Livingston Island

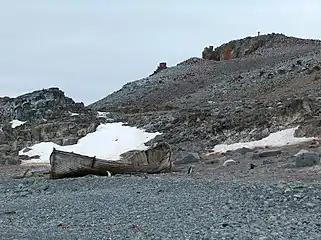
Derelict Norwegian whaling boat on Half Moon Island

Several months later Smith revisited the South Shetlands, landed on King George Island on 16 October 1819 and claimed possession for Britain. In the meantime, a Spanish man-of-war had been damaged by severe weather in the Drake Passage and sank off the north coast of Livingston on 4 September 1819. The 74-gun ship "San Telmo" commanded by Captain Joaquín Toledo was the flagship of a Spanish naval squadron en route to Callao to fight the independence movement in Spanish America. The officers, soldiers and sailors on board the ship, including the squadron's Peruvian-born leader Brigadier Rosendo Porlier, are the first recorded people to die in Antarctica. While no one survived, some of her spars and her anchor-stock were found subsequently by sealers on Half Moon Beach at Cape Shirreff.